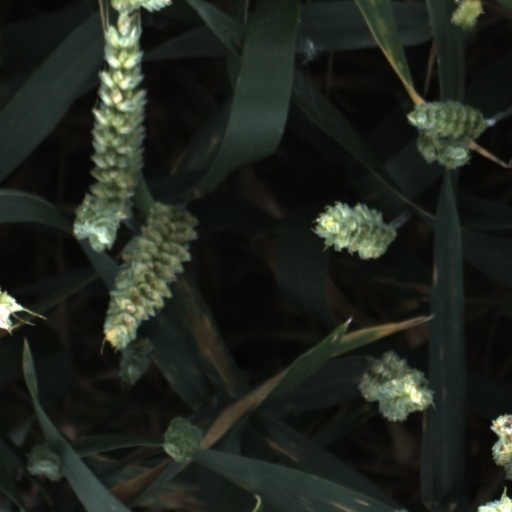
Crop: wheat